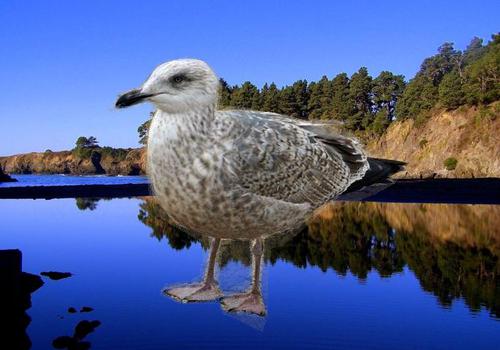
Bird species: Slaty_backed_Gull
Bird type: waterbird
Background: water